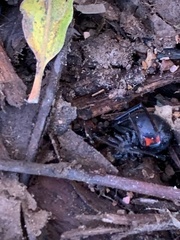
Species: Lactrodectus_hesperus